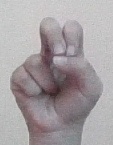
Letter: gaaf